Evidence (2012 film)

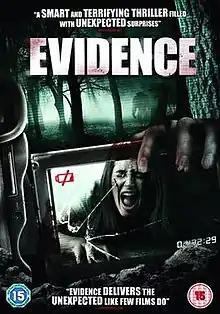
Evidence film poster

Evidence is a 2012 American found footage horror film directed and edited by Howie Askins and produced and written by Ryan McCoy, who also stars in the movie. The film also stars Brett Rosenberg, Abigail Richie and Ashley Bracken.